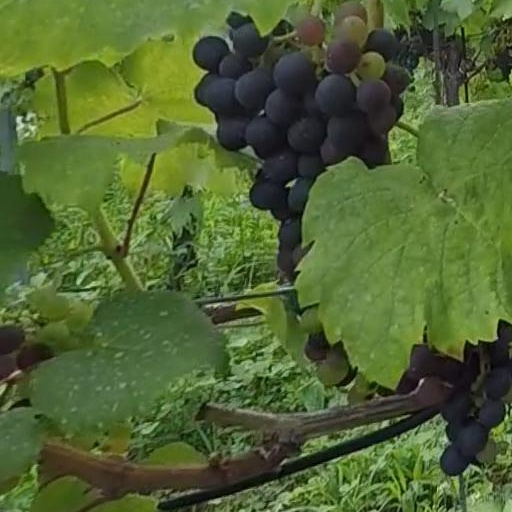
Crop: grape